List of works by Gore Vidal

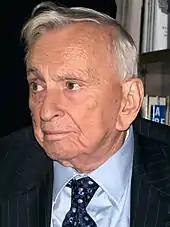
Vidal in 2009

Gore Vidal was an American writer and screenwriter who worked in a wide variety of genres.